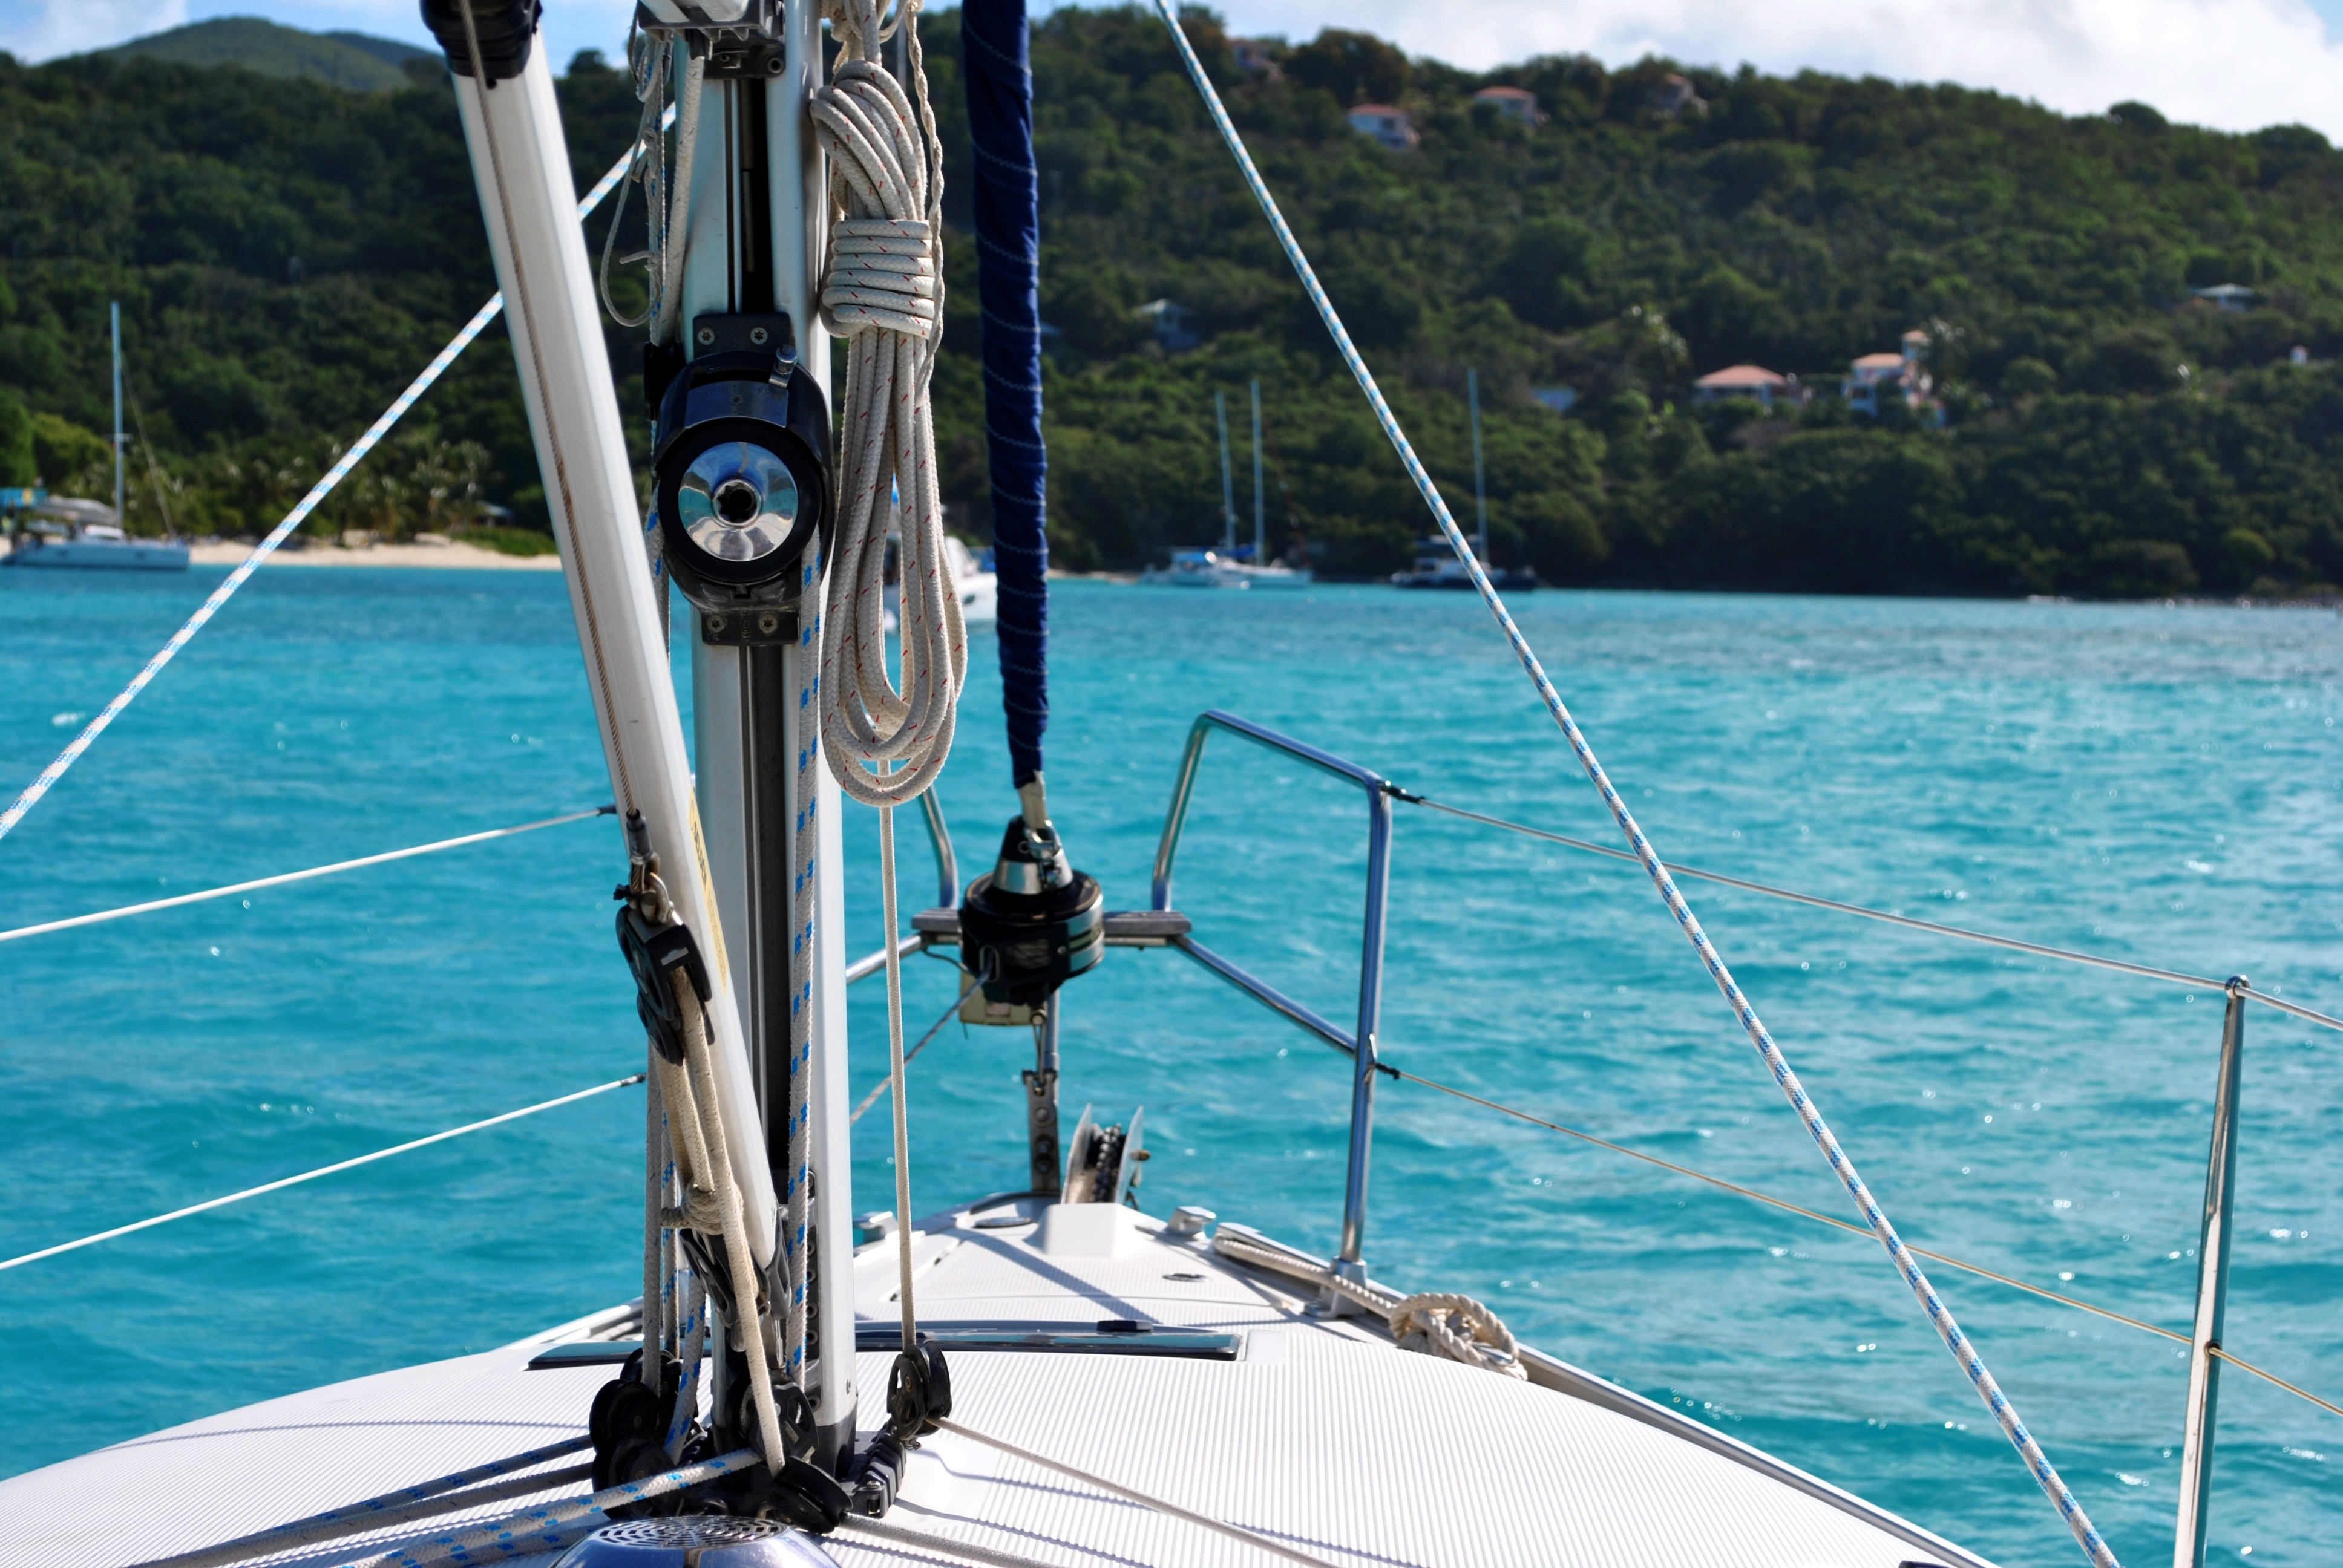
sailing, vehicle, sailboat, sail, boat, ship, sailing ship, dinghy sailing, watercraft, mast, catamaran, windsports, keelboat, sports, wind